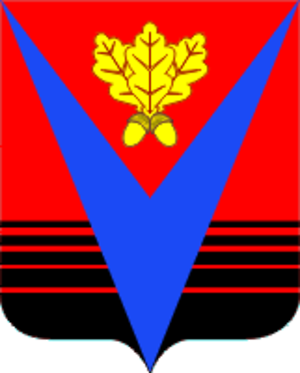
Borisoglebsk
Borisoglebsk er en by i Voronezj oblast i Rusland. Den ligger ved floden Vorona, nær samløbet med floden Khopjor, omkring 200 km øst for Voronezj. Borisoglebsk har 62.669 indbyggere.